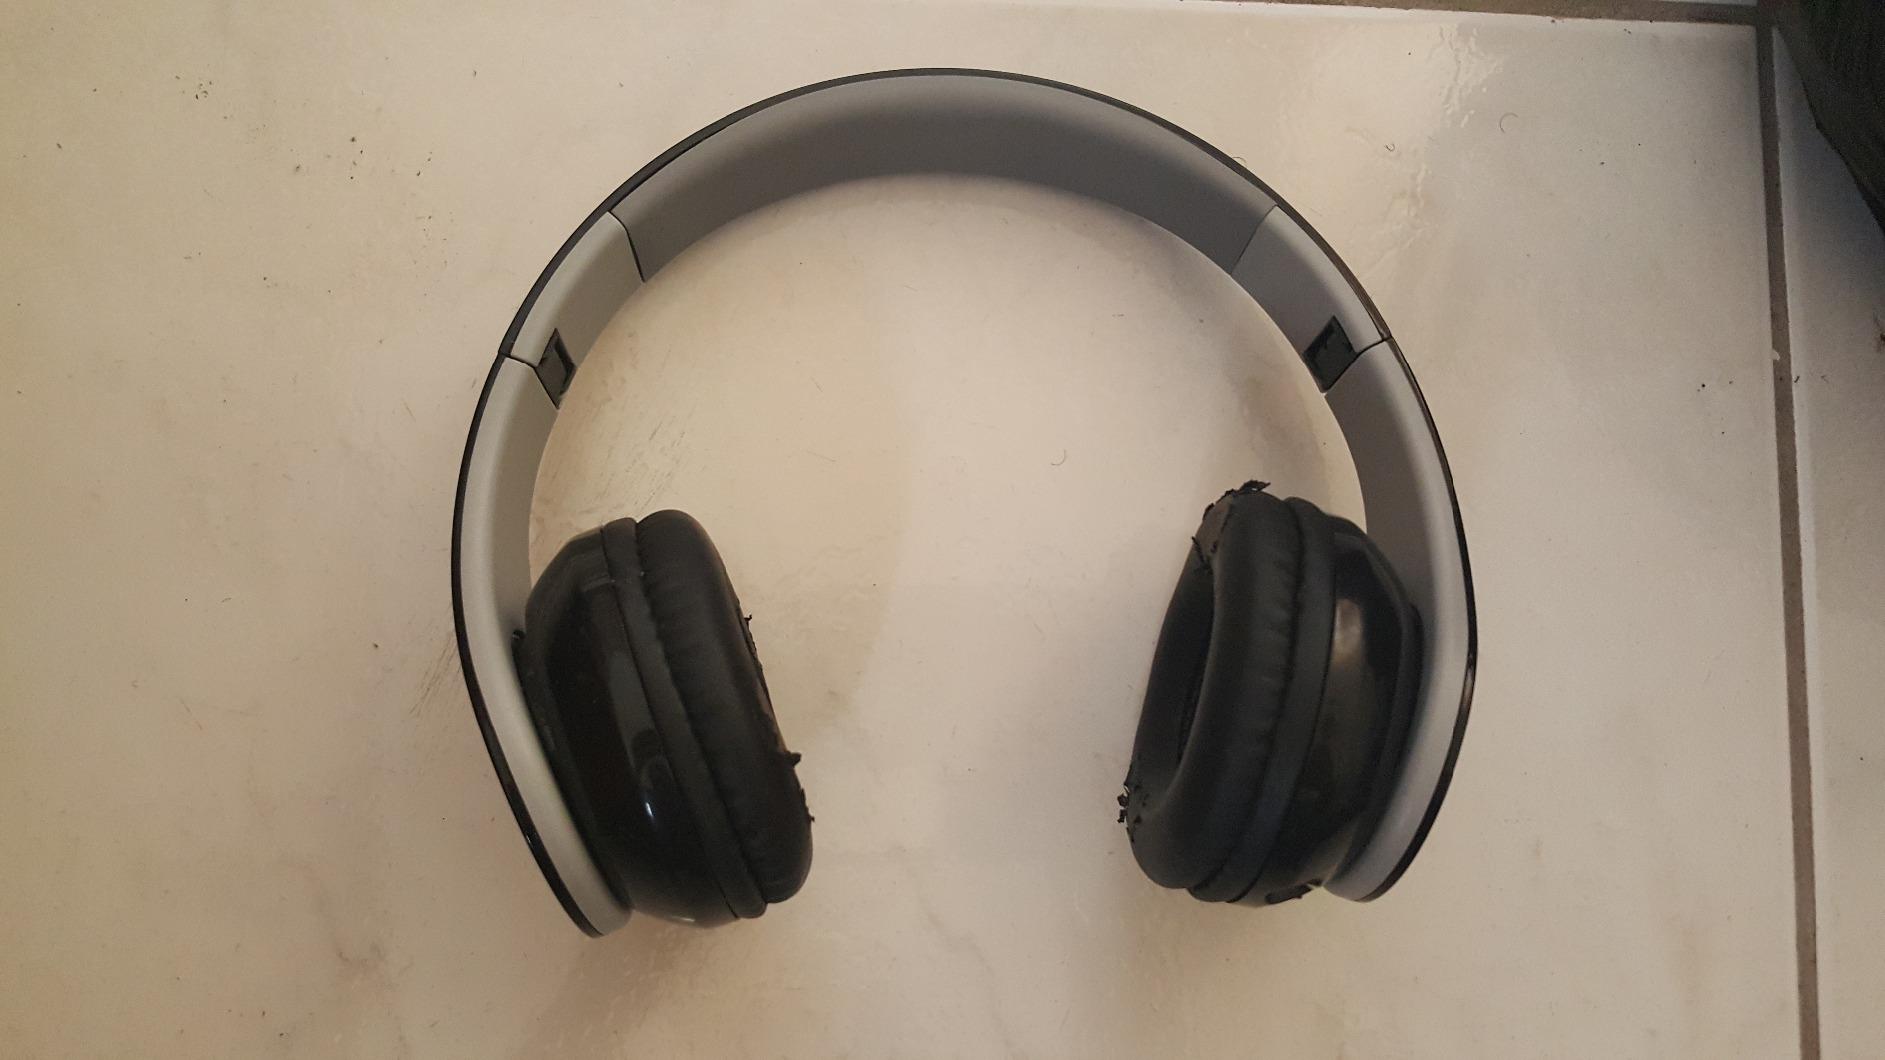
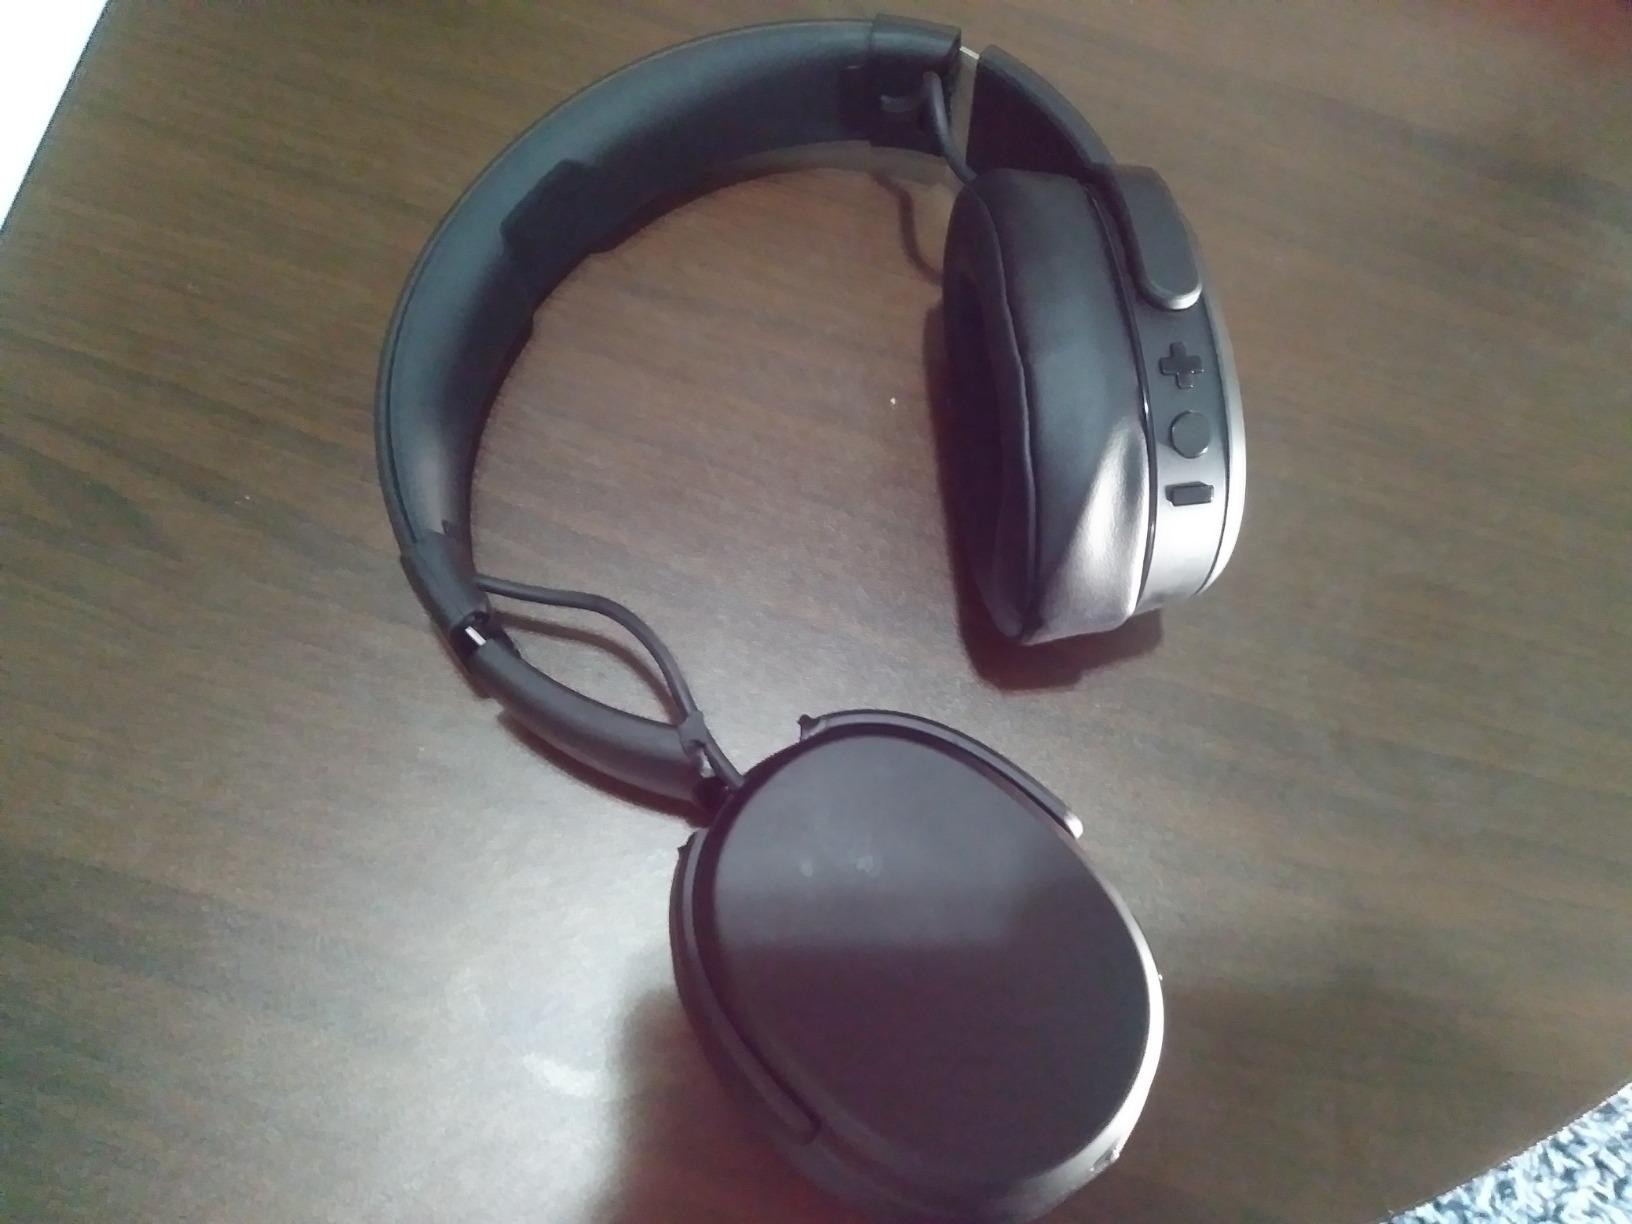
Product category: headphones
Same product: no